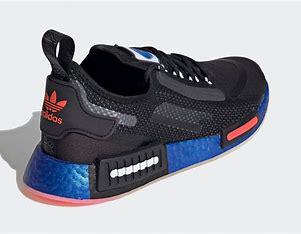
Brand: Adidas
Model: NMD_R1 Spectoo